Prince of Wales Hotel

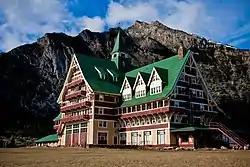
The hotel from Township Road 13A

The Prince of Wales Hotel is a historic hotel located in Waterton Park, Alberta, Canada. It is within Waterton Lakes National Park, overlooking Upper Waterton Lakes. It was designed by and built for the Great Northern Railway company. It is currently managed by the Pursuit Collection.